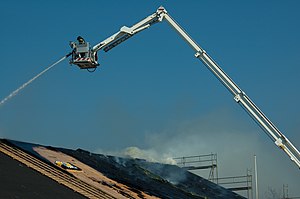
Drejestige / Andre stiger / Redningslift
Redningslift "knækket" ind over et tag, under en brand i en sportshal.
Brandmænd fra Frederikshavn Brandvæsen i en Bronto F32 RL kurv, i gang med at slukke en brand i en sportshal.
Drejestigen eller stigevognen er en lastbil med fastmonteret, drejebar og enten mekanisk eller hydraulisk udskydelig stige, der som oftest er bygget i aluminium. Den kan typisk række ca. 25-30 meter, svarende til 4.-7. etage. Køretøjet har som primær opgave at foretage personredning i højden – dvs. redde personer ud af lejligheder i højhuse. Den kan således betragtes som såvel et redningskøretøj som en brandbil.